Prineha Narang

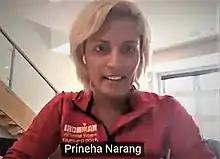
Narang in 2020

physicist and computational material scientist. She is a Professor of Physical Sciences, and Electrical and Computer Engineering, and Howard Reiss Chair at the University of California, Los Angeles (UCLA). Narang currently serves as a U.S. Science Envoy approved by the Secretary of State to identify opportunities for science and technology cooperation. Before moving to UCLA, she was first an Environmental Fellow at Harvard University Center for the Environment and then an Assistant Professor in the John A. Paulson School of Engineering and Applied Sciences at Harvard University. Narang’s work has been recognized internationally by many awards and a variety of special designations, including the Mildred Dresselhaus Prize, the 2021 IUPAP Young Scientist Prize in Computational Physics, a Friedrich Wilhelm Bessel Research Award (Bessel Prize) from the Alexander von Humboldt Foundation, and a Max Planck Sabbatical Award from the Max Planck Society. Narang also received a National Science Foundation CAREER Award in 2020, was named a Moore Inventor Fellow by the Gordon and Betty Moore Foundation for the development for a fundamentally new strategy for single molecule sensing and environmental toxin metrology using picoscale quantum sensors, CIFAR Azrieli Global Scholar by the Canadian Institute for Advanced Research, and a Top Innovator by MIT Tech Review (MIT TR35). Narang was awarded a Guggenheim Fellowship in 2023 and elected a Fellow of the American Physical Society (APS) in 2024.